Geena Davis Institute

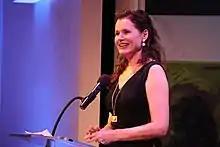
The founder, Hollywood actress Geena Davis, in a speech at the Millennium Development Goals Countdown event in the Ford Foundation Building in New York, addressing gender roles and issues in film (September 24, 2013)

GDI was founded in 2004 by Geena Davis. She founded the Institute to gather data on gender representation in media after noticing an imbalance in the representation of male and female characters in children's television while her daughter was a toddler. GDI later expanded its research to include other types of representation, including gender identity, sexual orientation, disability, age and body type. Davis' operating assumption was that more data was needed to effect change and generate more equal representation.